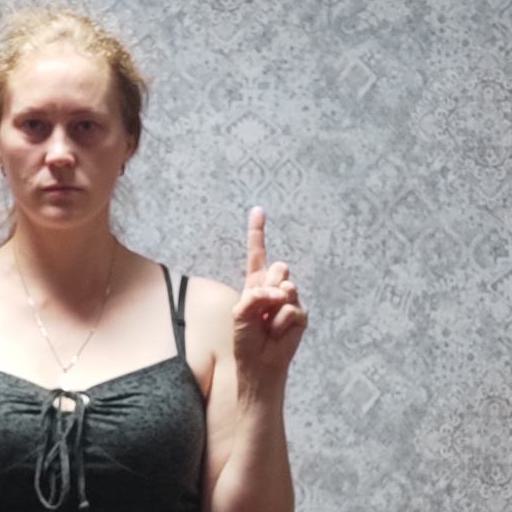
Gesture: one